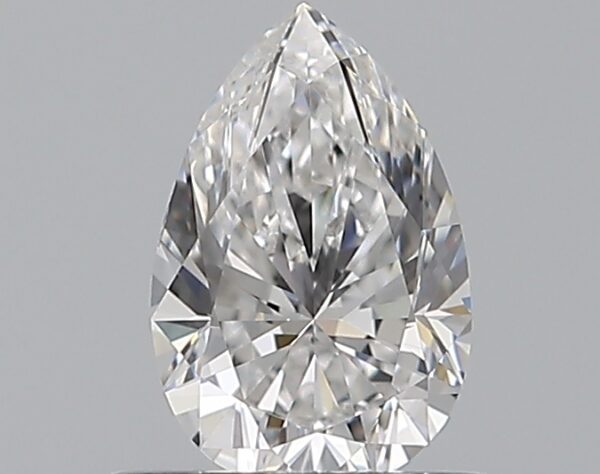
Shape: pear
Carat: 0.5
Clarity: VS2
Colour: E
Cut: VG
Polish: EX
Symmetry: VG
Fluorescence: F
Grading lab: GIA
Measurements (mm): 6.6 x 4.33 x 2.82